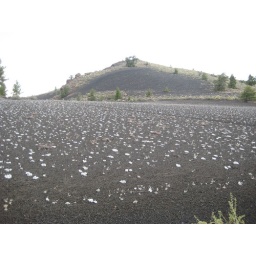
These vast fields of dark, fine, volcanic earth were beautifully contrasted by the many white flowers blooming through them.